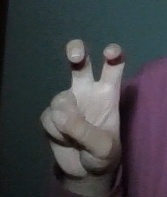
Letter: toot